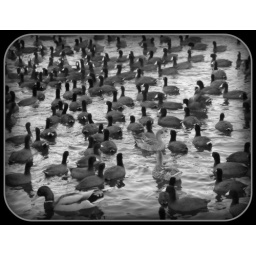
litttle black duck swimmin in the water....